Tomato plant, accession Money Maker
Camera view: tilt-top (135 deg); turntable rotation: 120 degrees
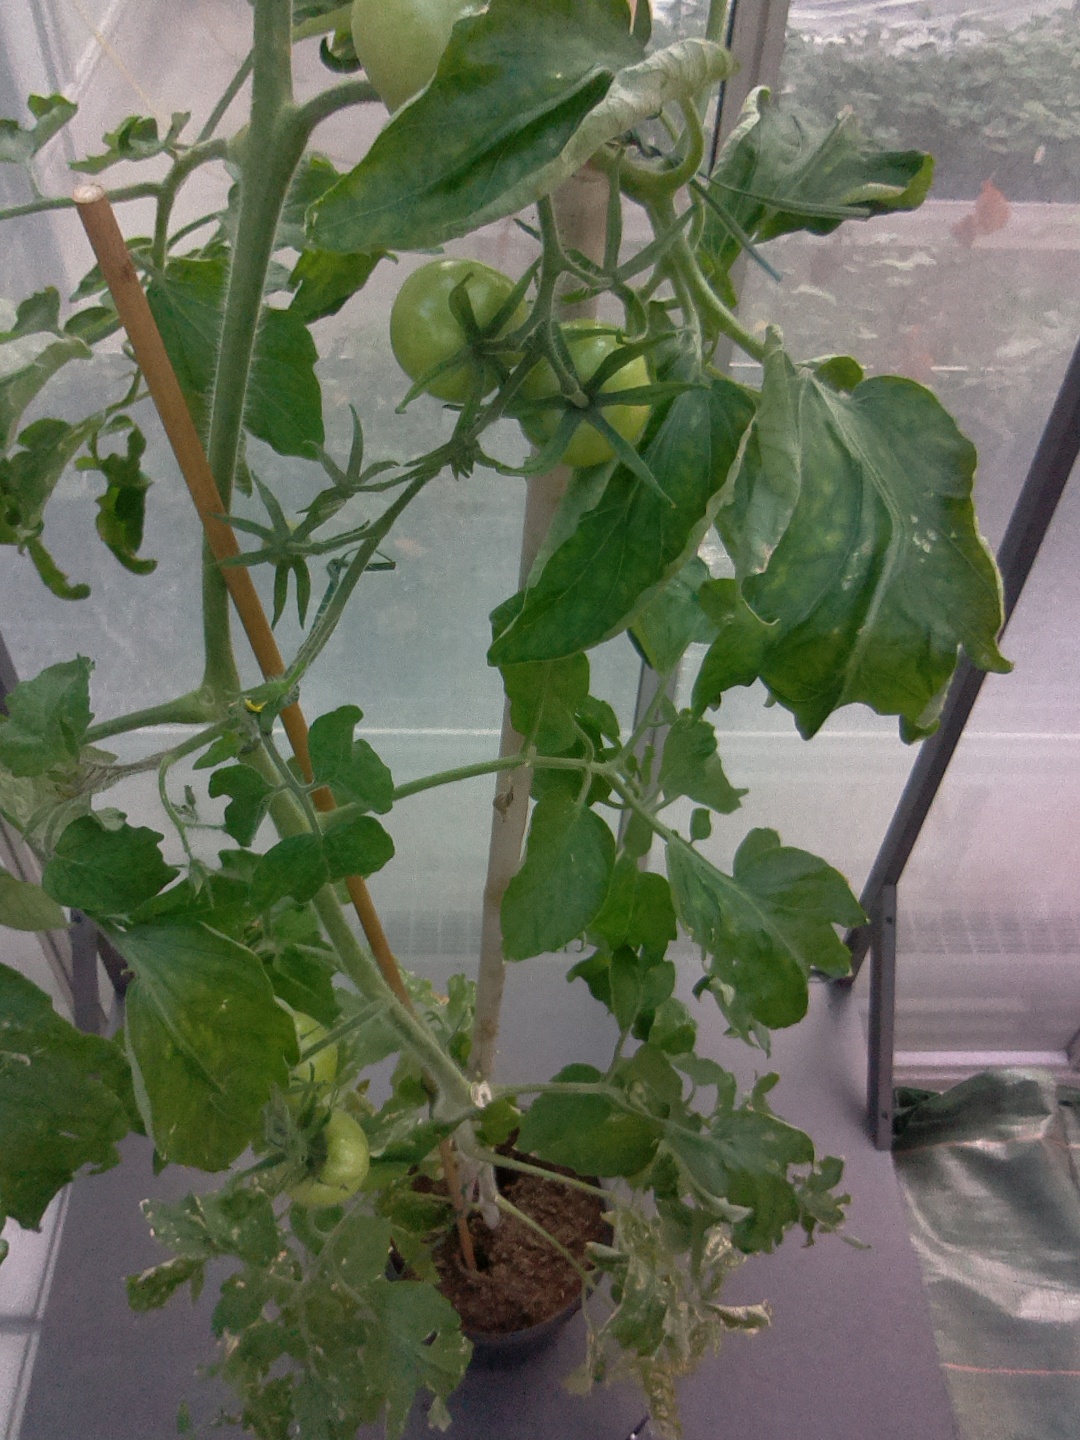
BBCH growth stage 73: 30%-40% of final fruit size